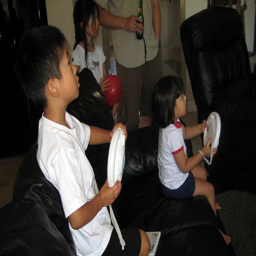
Two kids with steering wheels playing a game.
Two little kids playing a driving game on a video game.
Group of children sitting down and holding up Wii controllers.
Two young children sitting next to each other holding Nintendo Wii controllers.
Children pay adept attention at a party as someone speaks.